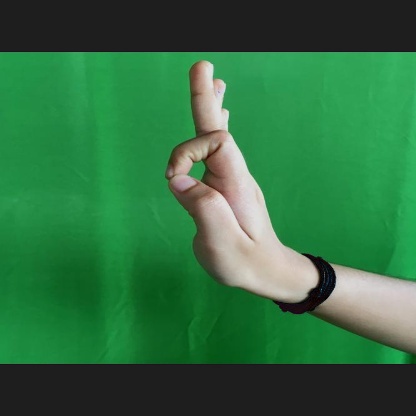
Mudra: Aralam